Óscar Yanes

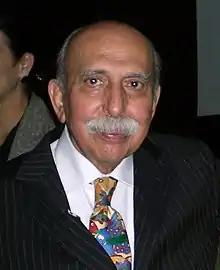
Oscar Yanes (2008)

Óscar Armando Yanes González (25 April 1927–21 October 2013) was a Venezuelan journalist and bestselling author, considered a pioneer in Venezuelan broadcast journalism. He was awarded three times with the National Prize for Journalism.